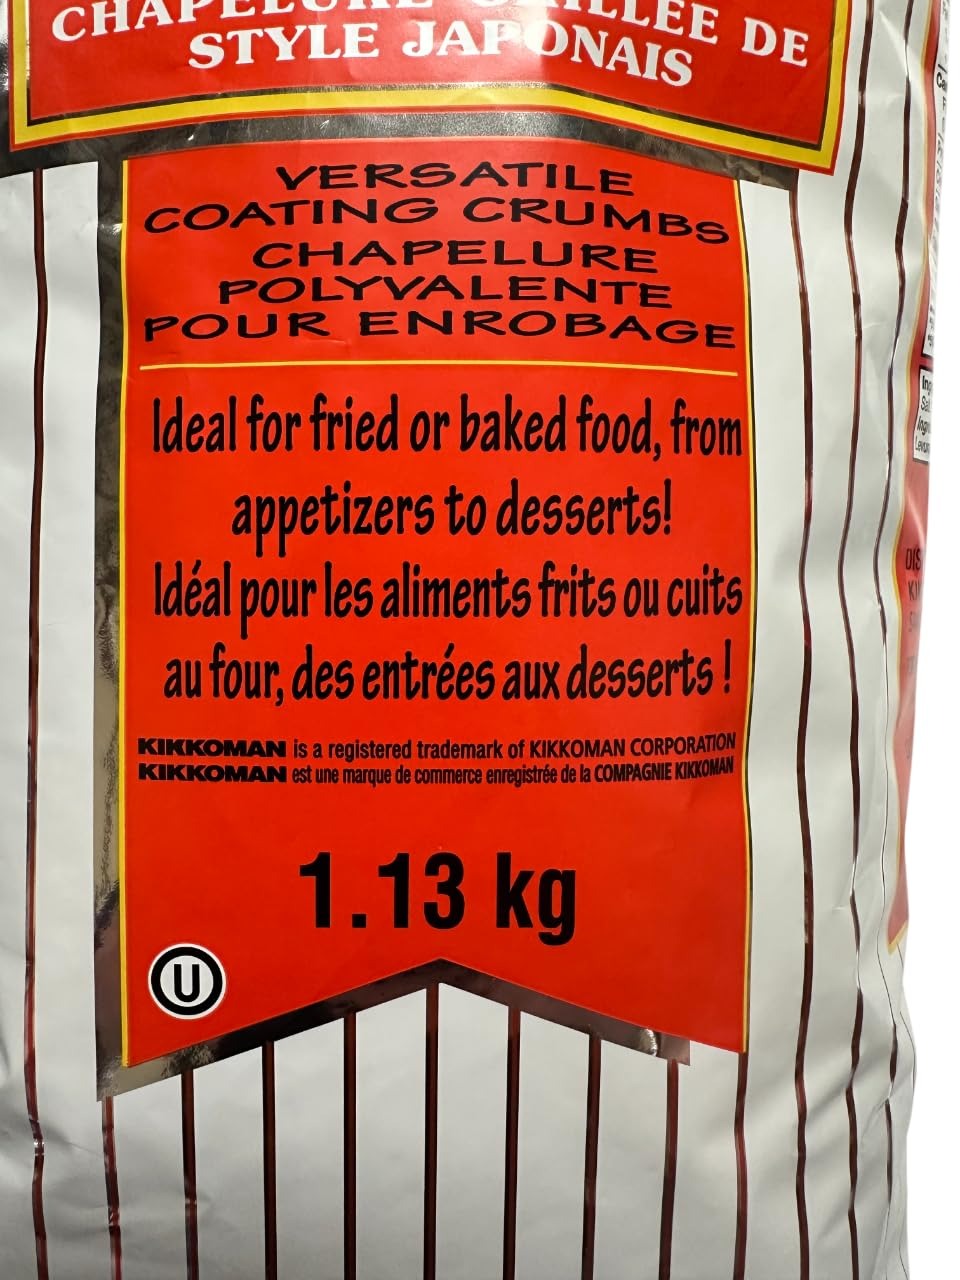
Item Name: Kikkoman Panko Japanese Style Toasted Bread Crumbs Food Service Pack 2.5 lbs (1.13 kg)
Bullet Point 1: The Versatile Coating Crumbs
Bullet Point 2: Ideal for fried or baked food
Bullet Point 3: Fish, Seafood, Poultry, Vegetables, Steaks, Chops
Bullet Point 4: Cutlets, Patties, Fritter, Dessert Toppings
Bullet Point 5: Zero grams Trans Fat
Value: 40.0
Unit: Ounce

Price: 14.99